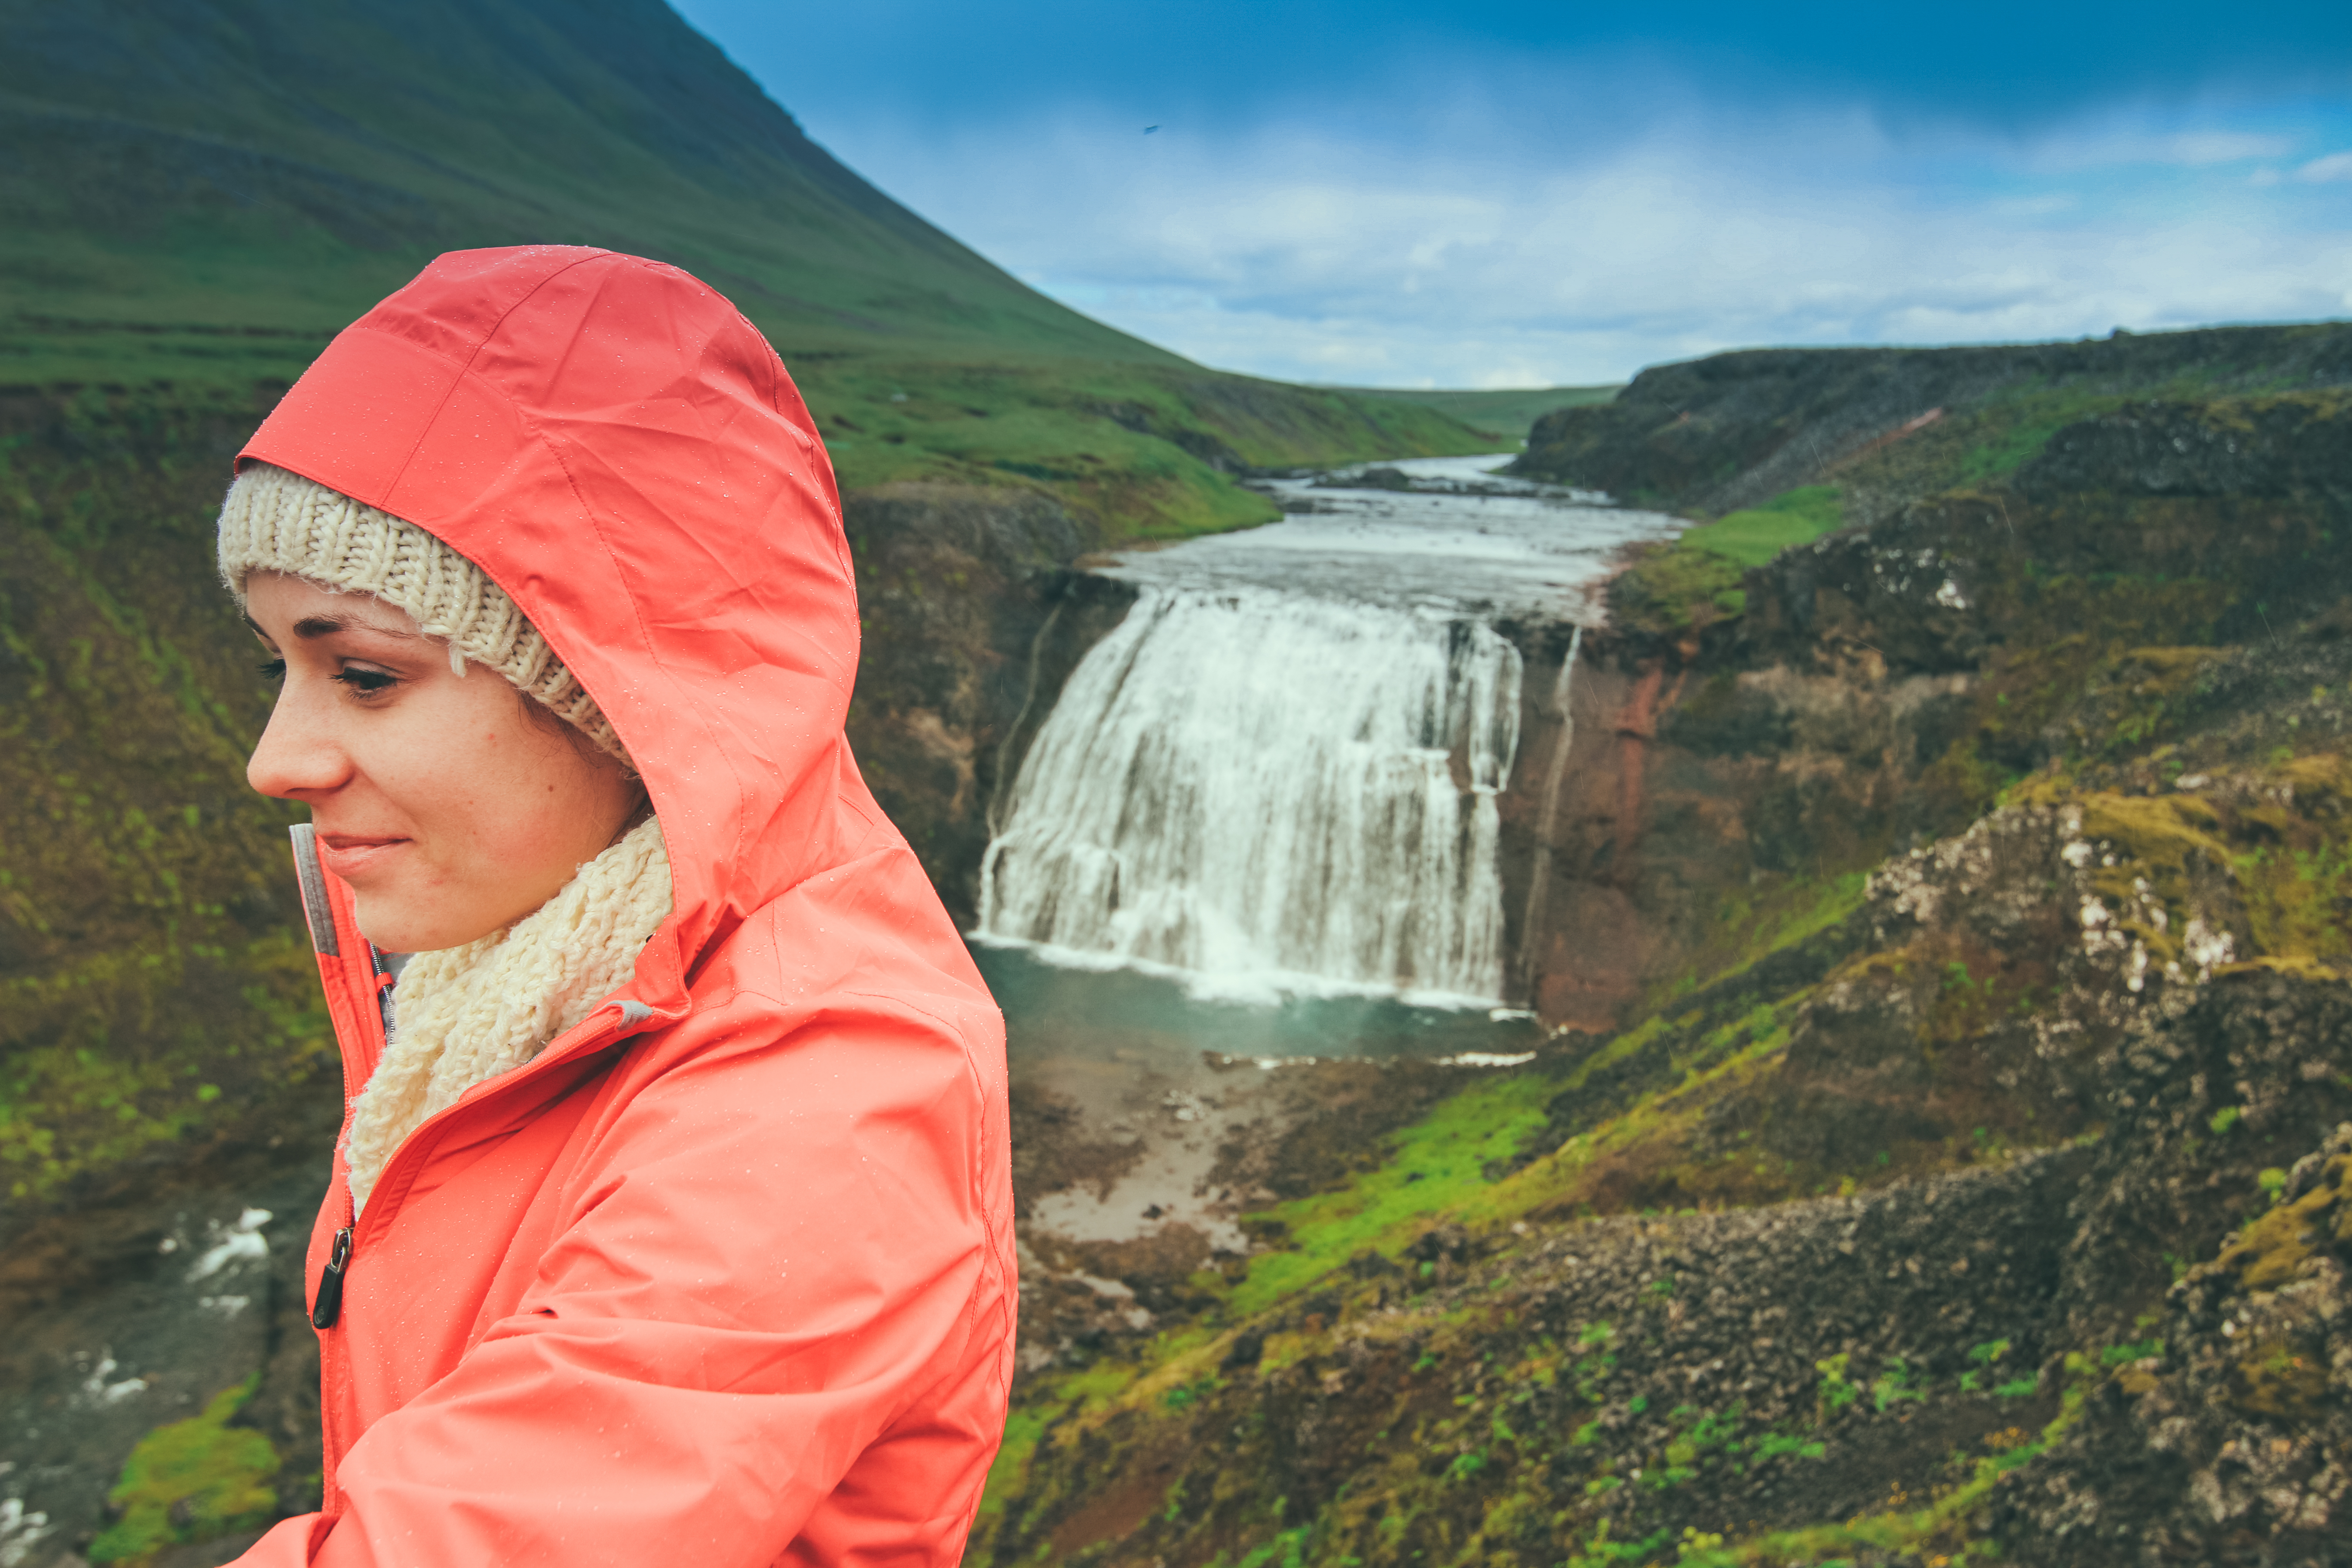
walking, mountain, hiking, adventure, mountain range, vacation, cliff, fjord, tourism, backpacking, mountainous landforms